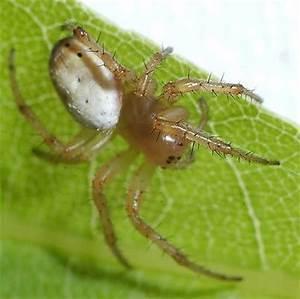
spider